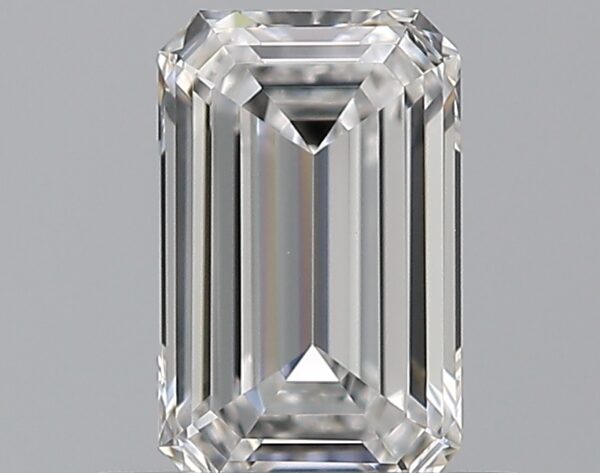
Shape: emerald
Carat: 0.5
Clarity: VVS1
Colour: D
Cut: EX
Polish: EX
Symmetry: VG
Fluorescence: N
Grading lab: GIA
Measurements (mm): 6 x 3.76 x 2.22